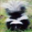
Label: skunk